Air war during Operation Overlord

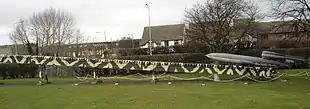
V1 on the launch pad at the Duxford Museum in England

When British and Canadian units set out to conquer Caen on July 8 (Battle of Caen), strategic bombers were again deployed in preparation. As on D-Day and before Operation Epsom, 800 Halifax bombers from Bomber Command laid a carpet of bombs behind the main battle line, the so-called "Bomb Line". In 40 minutes they dropped 3,000 tons of high-explosive bombs. Fighter-bombers from the 2nd TAF were then deployed to support the ground units and to screen the airspace against the Luftwaffe. By July 11, the districts northwest of the Orne up to the banks of the Orne had been captured. The German positions on the south-eastern bank were unreachable at this point, as all of the city's bridges had been destroyed.